United States presidential transition

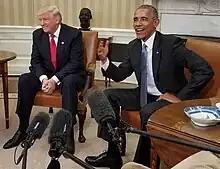
President Barack Obama (right) and President-elect Donald Trump (left) meet in the Oval Office of the White House as part of the presidential transition.

The 2000–01 transition from Bill Clinton to George W. Bush was shortened by several weeks due to the Florida recount crisis that ended after the Supreme Court handed down its ruling in "Bush v. Gore" which made Bush the president-elect.